Great Divergence

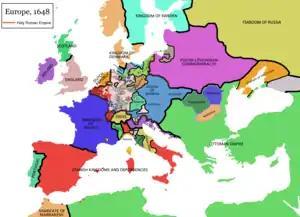
Europe after the Peace of Westphalia in 1648

In metallurgy and steam engines the Industrial Revolution made extensive use of coal and coke – as cheaper, more plentiful and more efficient than wood and charcoal. Coal-fired steam engines also operated in the railways and in shipping, revolutionizing transport in the early 19th century. Kenneth Pomeranz drew attention to differences in the availability of coal between West and East. Due to regional climate, European coal mines were wetter, and deep mines did not become practical until the introduction of the Newcomen steam engine to pump out groundwater. In mines in the arid northwest of China, ventilation to prevent explosions was much more difficult.